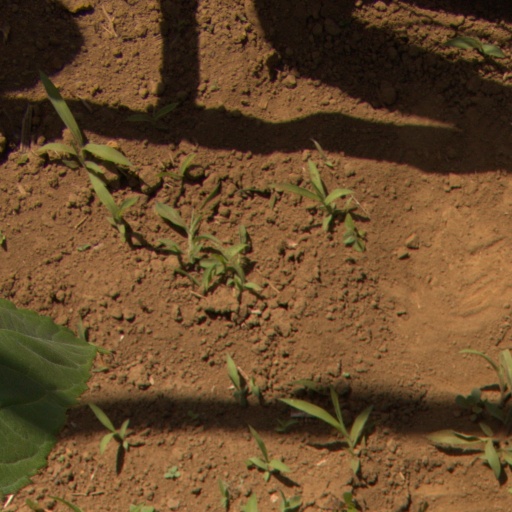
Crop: Jerusalem artichoke